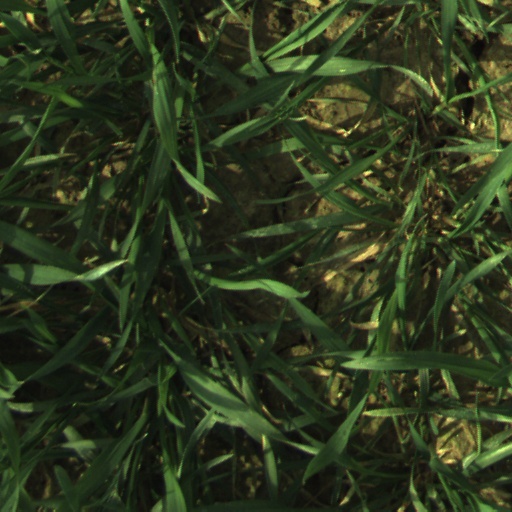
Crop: wheat